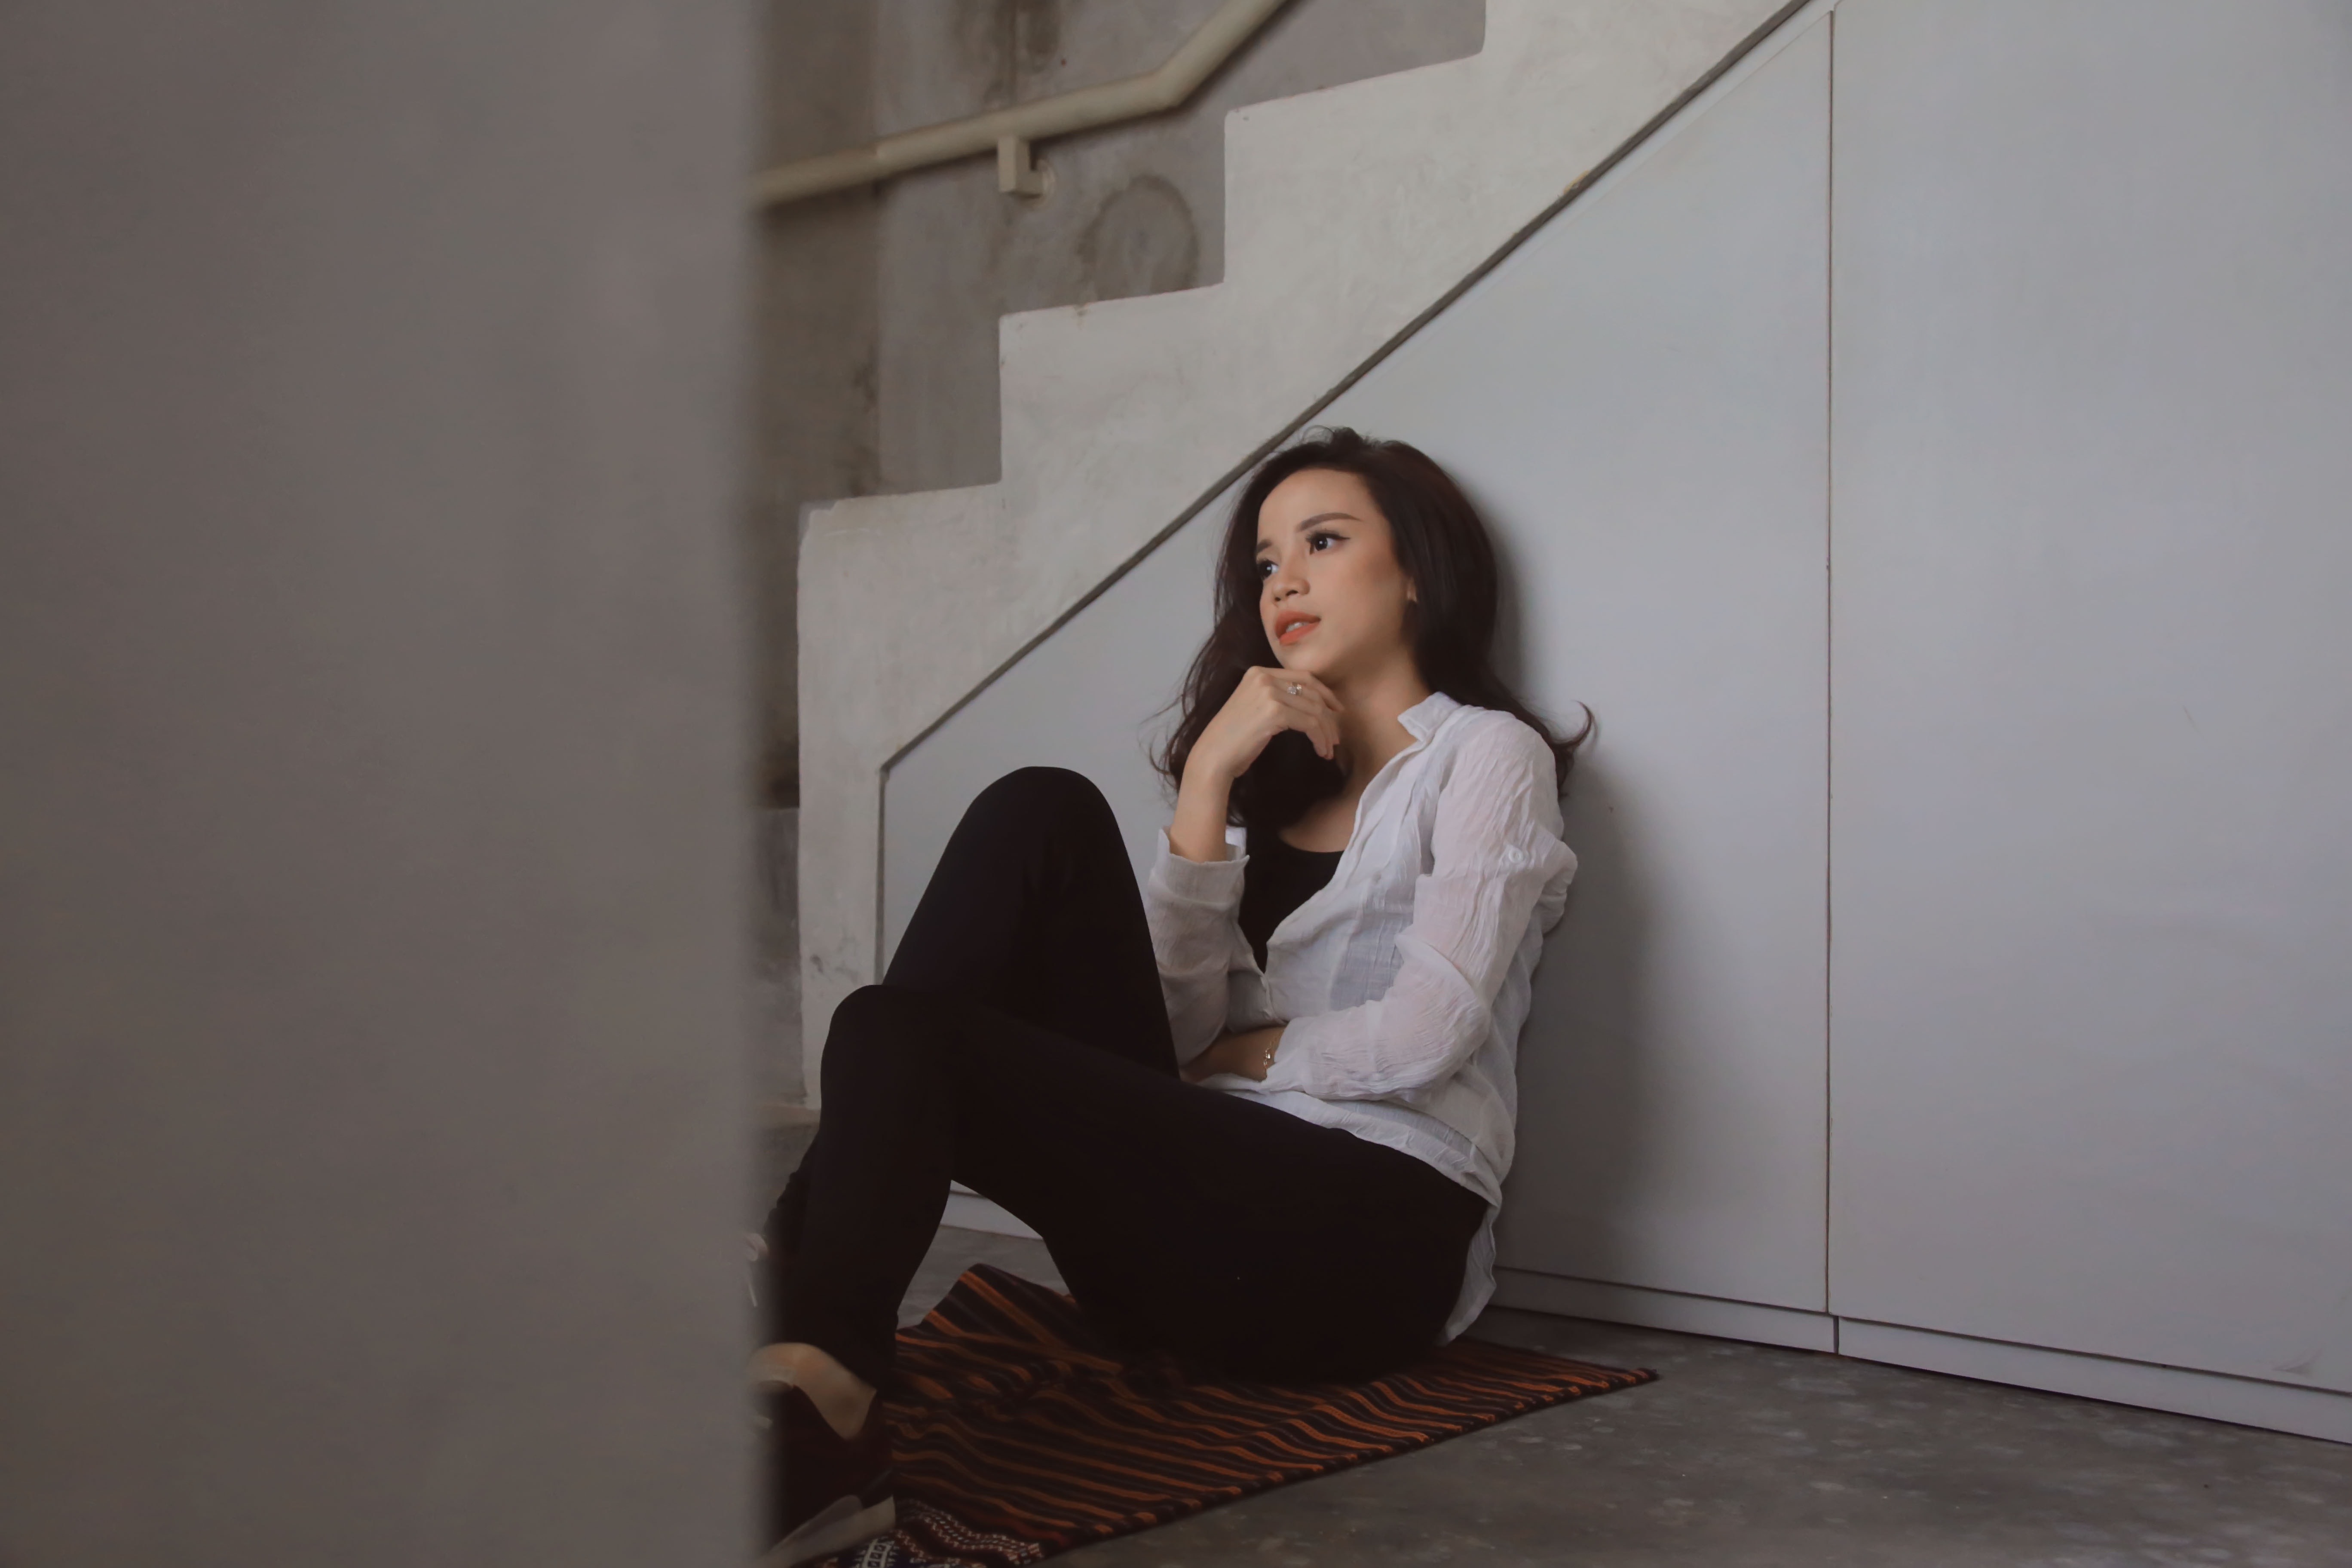
photograph, sitting, girl, furniture, leg, floor, flooring, photo shoot